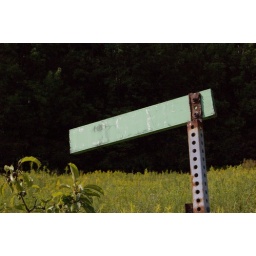
an old sign on a dirt road in birdsall, ny.